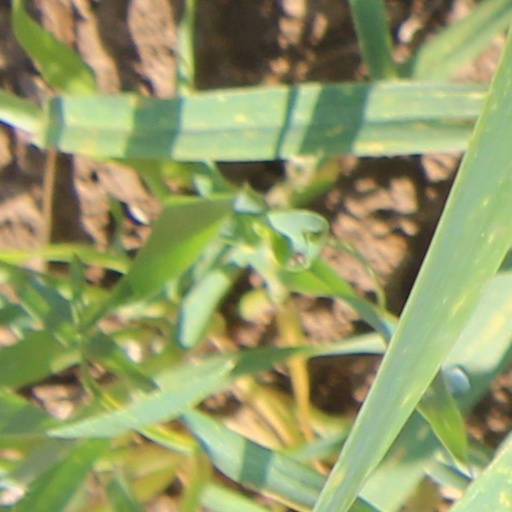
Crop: wheat